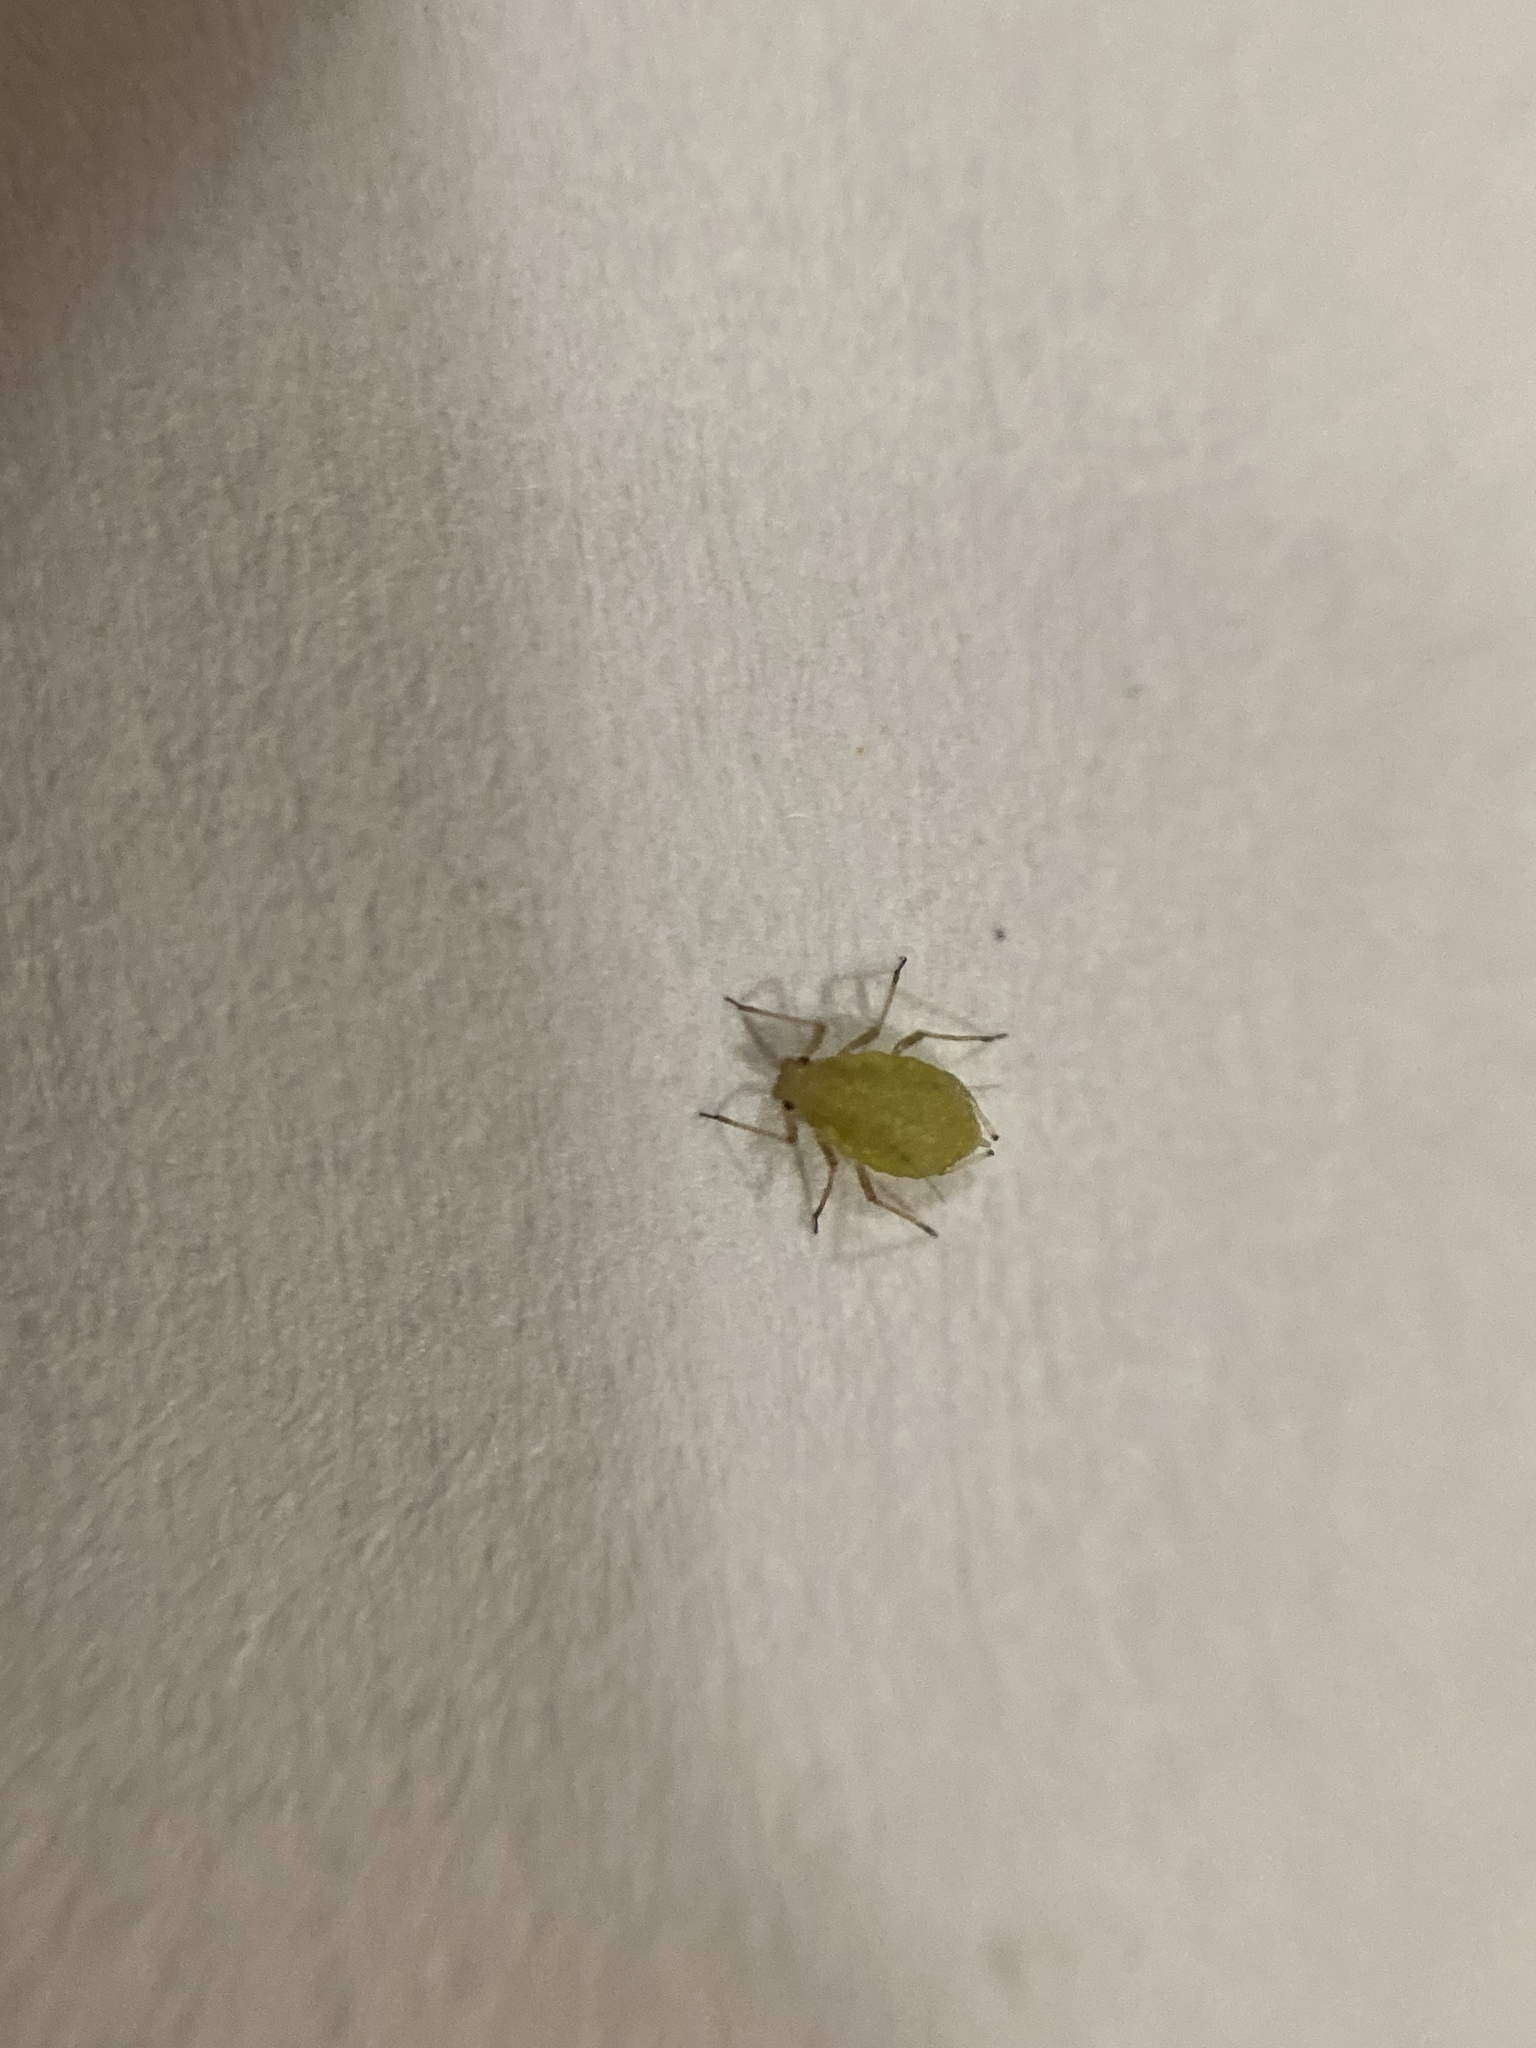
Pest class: green_peach_aphid